1914 North East Derbyshire by-election

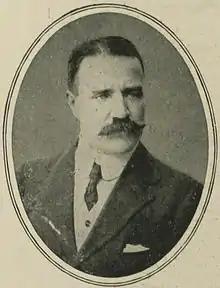
Bowden

Bowden attributed his victory mainly to his opposition to Irish Home Rule, but also for his opposition to the National Insurance Act. This attribution flew in the face of the fact that 60.3% of the electorate voted for candidates who supported Irish Home Rule. Despite the miners union fielding a Labour Party candidate, it appeared as if the majority of miners decided to vote Liberal. It also indicated that regardless of any local situation, voters were more likely to be influenced by the national situation. The election result confirmed the weakness of the Labour Party as an electoral force when challenged by a Liberal candidate. The result was a humiliation for the Labour Party and a lesson to the Derbyshire Miners Association about party affiliation.